Pensacola, Florida

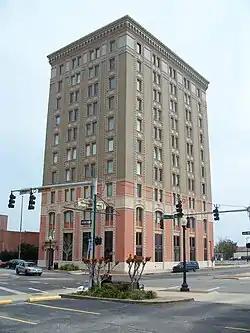
Seville Tower in Pensacola

There are a number of performance venues in the Pensacola area, including the Pensacola Bay Center (formerly the Pensacola Civic Center), often used for big-ticket events, and the Saenger Theater, used for performances and mid-level events. Other theatres used for live performances, plays, and musicals include the Pensacola Little Theatre, Pensacola State College, University of West Florida, Vinyl Music Hall, and Loblolly Theatre. Pensacola is also home to the Pensacola Opera, Pensacola Children's Chorus, Pensacola Symphony Orchestra, Pensacola Civic Band, Pensacola Bay Concert Band, and the Choral Society of Pensacola, as well as Ballet Pensacola, as well as the Palafox Place entertainment district.